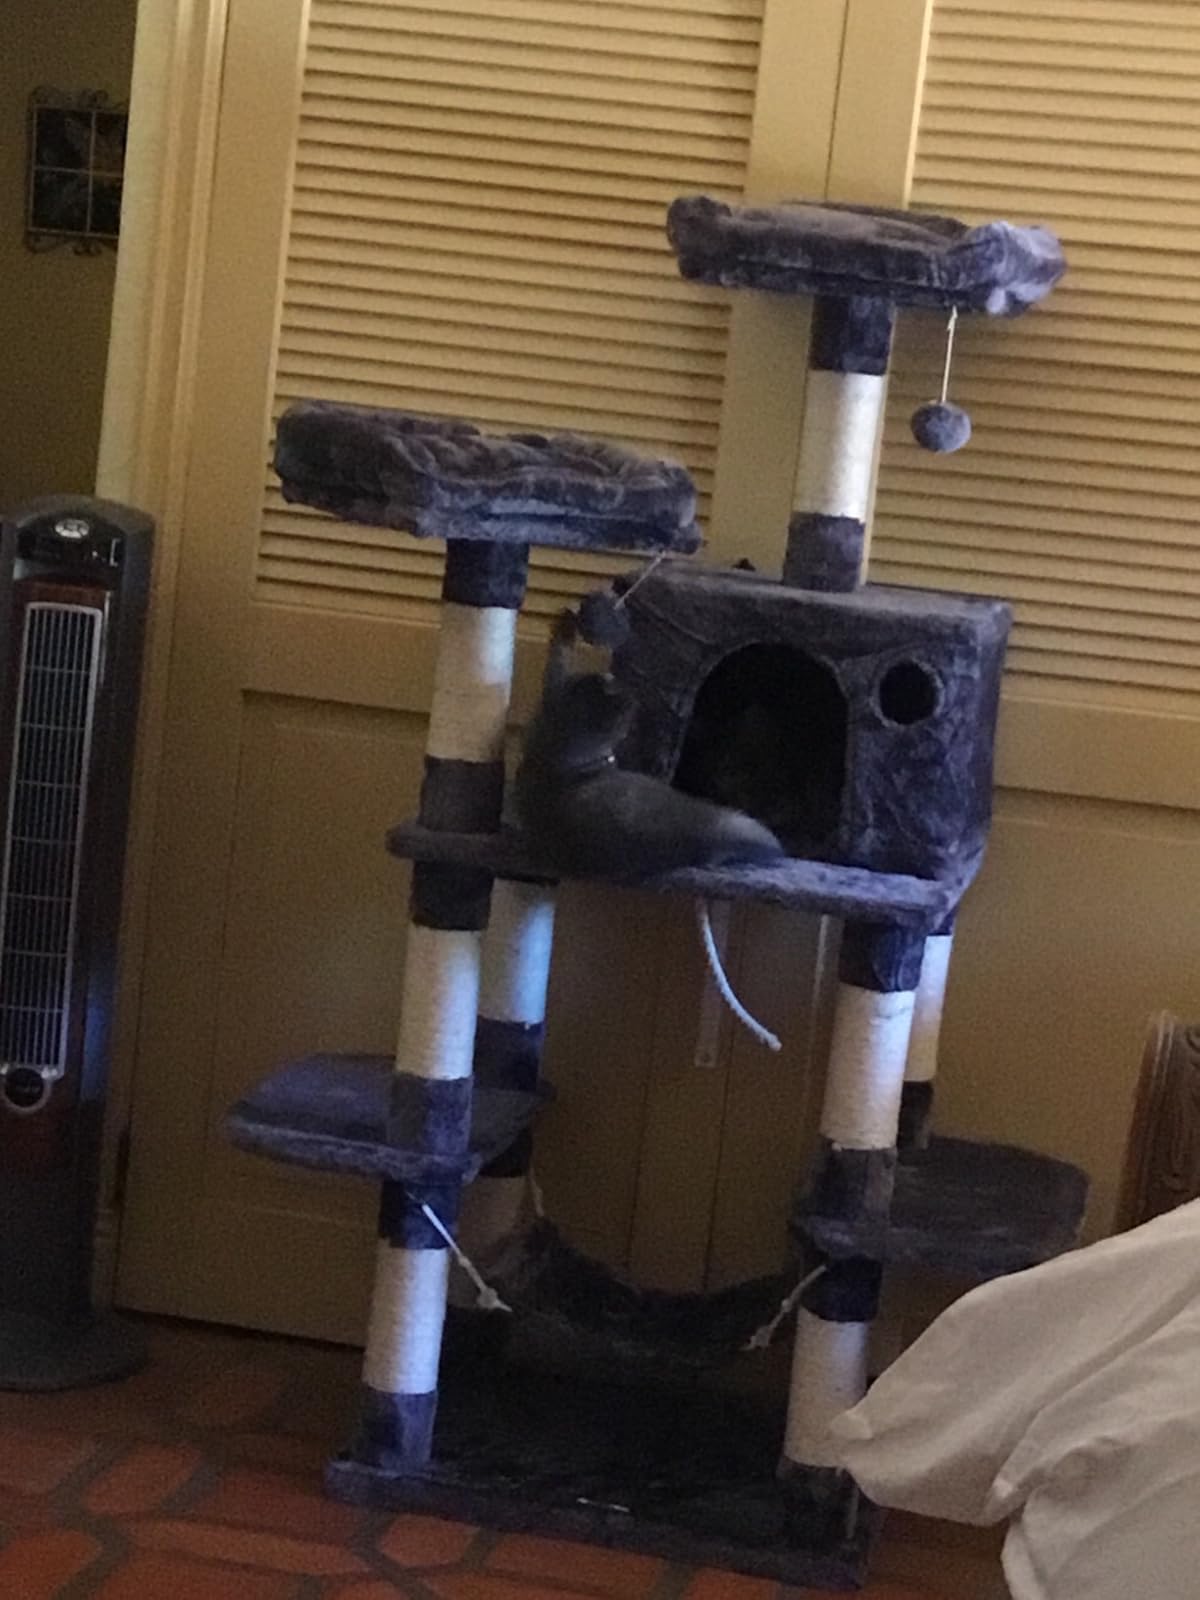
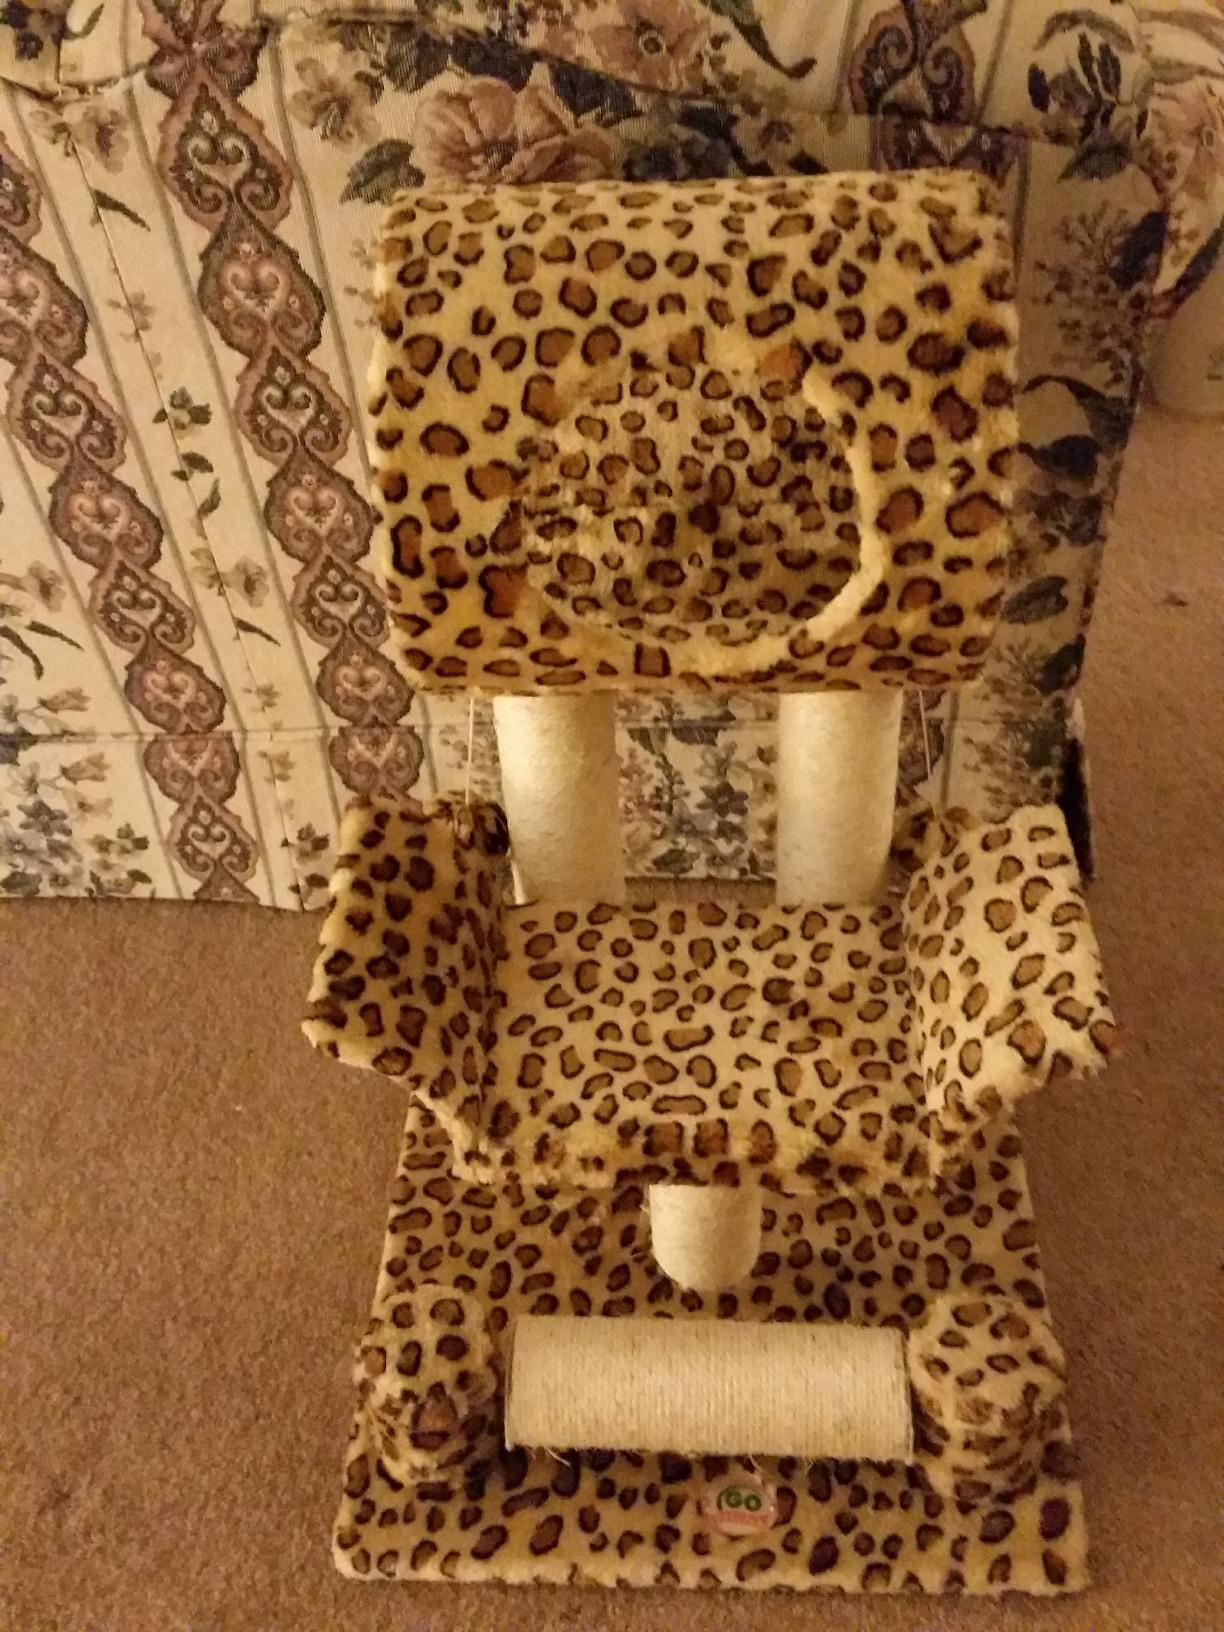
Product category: items_cat tree
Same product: no